Yasmine Hamdan

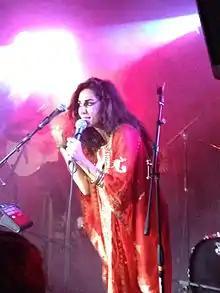
Hamdan performing in 2013

Yasmine Hani Hamdan (born 1976) is a Lebanese singer and songwriter, now based in Paris.